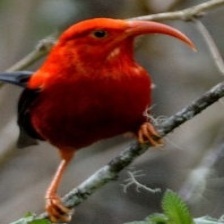
Species: IWI
Scientific name:  VESTIARIA COCCINEA.